(341843) 2008 EV5

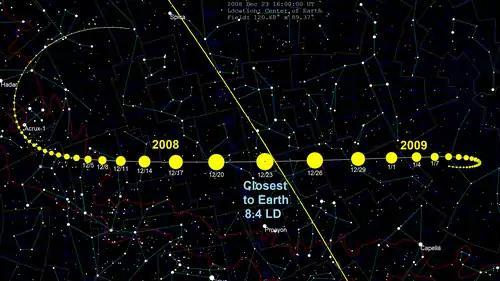
2008 Path of close approach, with 3 day motion markers

Visible and near-infrared spectroscopy show that 's composition is similar to that of carbonaceous chondrite meteorites.